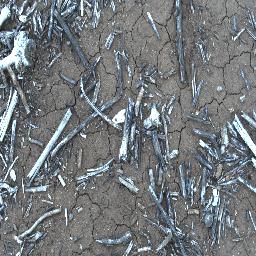
Label: negative